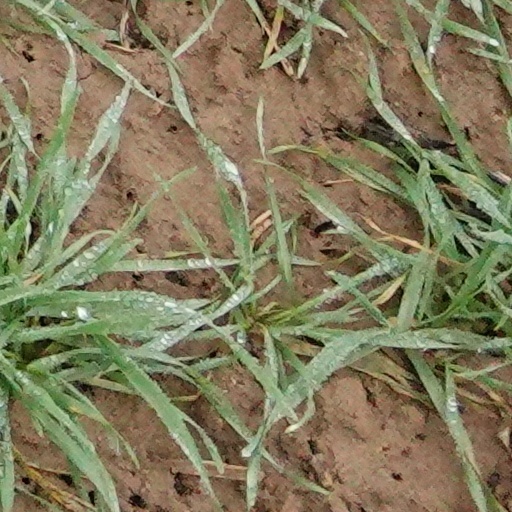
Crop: wheat